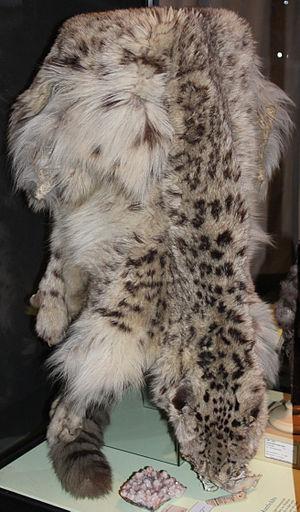
La peau de Panthère des neiges, également appelée peau d'Once ou peau d'Irbis est une peau ou fourrure de Panthère des neiges. Ce félin présente une robe de couleur gris pâle à blanc cassée couverte de marques noires très variées. Le poil est long et très dense. La fourrure de Panthère des neiges a été utilisée en ameublement, surtout en tapis, et dans la mode. En raison de la rareté du félin, la peau était traditionnellement présente dans les marchés locaux, mais a rarement atteint les marchés internationaux de la fourrure.
La Panthère des neiges, aussi appelée Léopard des neiges, Once ou Irbis, est une espèce de félins de la sous-famille des Pantherinae. Historiquement classée dans le genre monotypique Uncia, elle fait à présent partie du genre Panthera. C'est un félin de taille moyenne avec des pattes courtes, des pieds larges et une longue queue qui représente quasiment la moitié de la longueur totale. La face, large et ronde, possède des oreilles courtes et arrondies. La robe est de couleur gris pâle à gris jaune constellée de taches pleines et de rosettes.